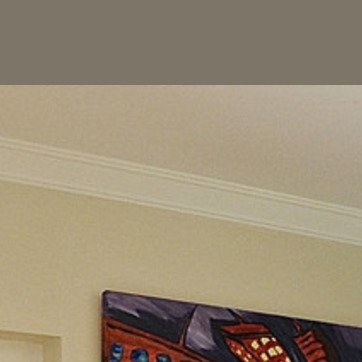
Material: painted